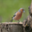
Label: bird